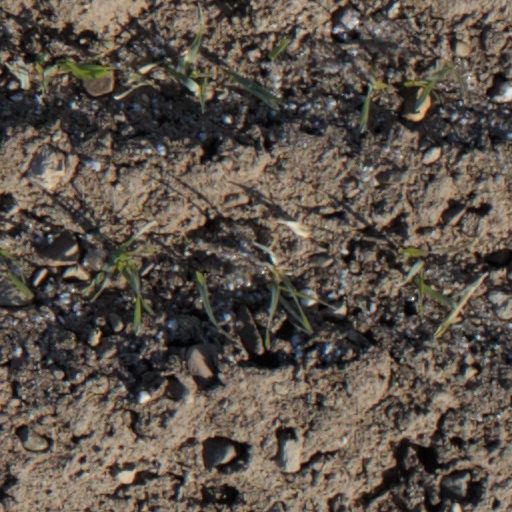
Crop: wheat